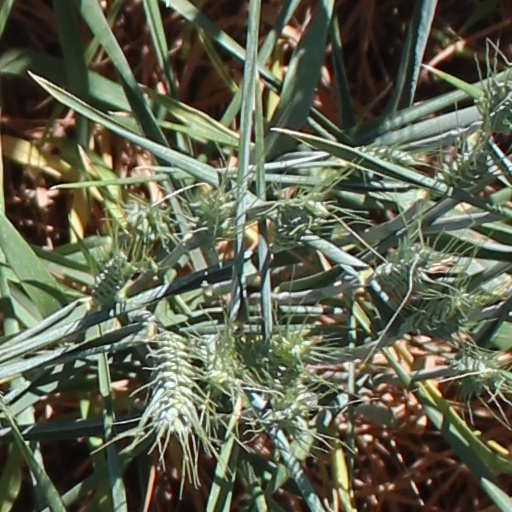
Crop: wheat